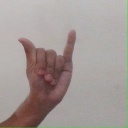
अक्षर: य